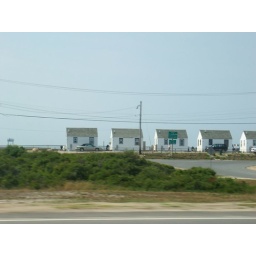
The sand houses near Provincetown